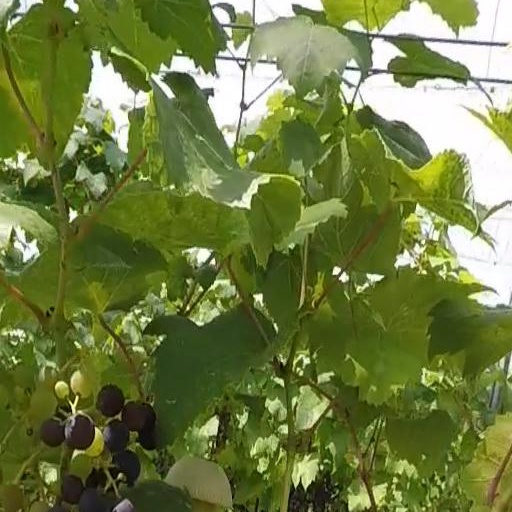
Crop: grape